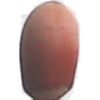
Label: Hazelnut 1